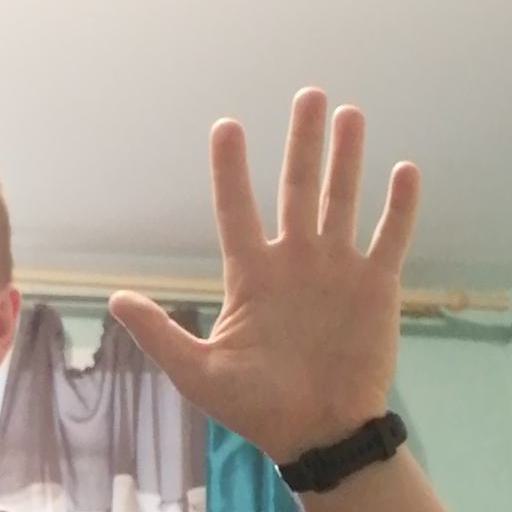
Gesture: palm